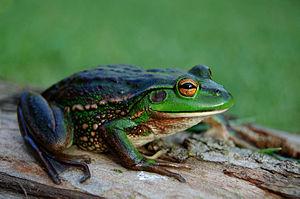
Les espèces d'amphibiens originaires d'Australie sont toutes membres du sous-ordre des Neobatrachia qui forme le plus grand des sous-ordres des Anoures. Environ 230 espèces sur les 5 280 espèces du sous-ordre vivent en Australie et 93 % d'entre elles sont endémiques. Comparée à celle d'autres continents, la diversité est faible. Elle est peut-être liée au climat d'un pays constitué pour sa plus grande part de zones semi-arides. À signaler un amphibien importé volontairement et devenu invasif, le crapaud buffle, Rhinella marina.
Dryopsophus raniformis est une espèce d'amphibiens de la famille des Pelodryadidae.